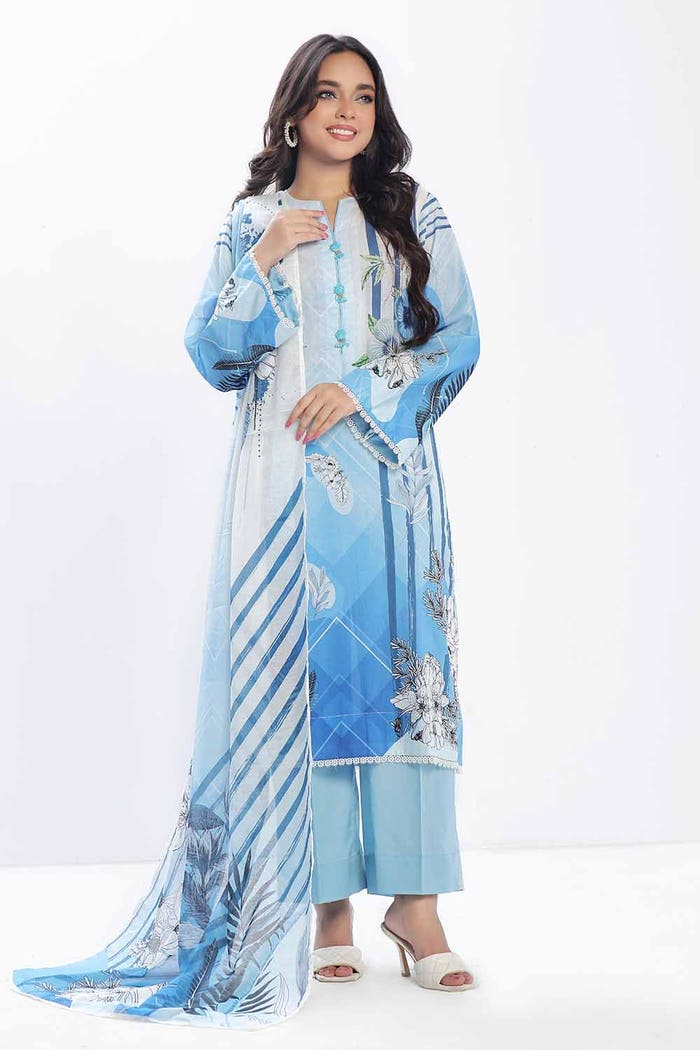
blue multi karigari suit